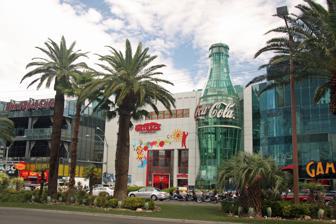
Building: Showcase Mall
Country: United States of America
Year built: 1996
Shopping mall in Nevada, U.S. Showcase Mall The mall's facade as seen in 2009 Location Paradise, Nevada , U.S. Coordinates 36°06′12″N 115°10′20″W / 36.10342°N 115.17236°W / 36.10342; -115.17236 Address 3785 South Las Vegas Boulevard Opening date December 15, 1996 ; 28 years ago ( December 15, 1996 ) No. of floors 4 Showcase Mall is a shopping center on the Las Vegas Strip in Paradise, Nevada . It is known for its landmark facade, featuring a 100-foot (30 m) tall Coca-Cola bottle and a colossal bag of M&M's . History The facade of the mall's third phase in 2010, shortly after it opened. After the 1989 announcement of plans for the MGM Grand hotel and casino, attorney Bob Unger recognized the investment potential of an adjacent property where he was handling an eviction case. Unger approached his friend, banker Barry Fieldman, for financing, and the two partnered to form Makena Development Corp. in 1992. Makena purchased Island Plaza, a small shopping center on the site that would become the southern part of Showcase Mall. They then beat out MGM in an effort to purchase two gas stations to the north of Island Plaza. Forest City Enterprises , a national real estate developer with interests in Las Vegas including the Galleria at Sunset mall, signed on to provide additional funding and expertise to the project, taking a 20% ownership stake. The first business at the mall, the Official All Star Cafe , opened on December 15, 1996. An eight-screen United Artists Theater opened in March 1997. Island Plaza was demolished in 1999 to make way for the second phase of Showcase Mall, with 43,000 square feet (4,000 m 2 ) of retail space and a $33-million budget. The second phase, south of the original building, opened in 2000, featuring a gift shop with an interior designed to resemble the Grand Canyon . North of the original portion of the mall, a parcel occupied by a Denny's restaurant was earmarked for a third phase of construction. In 2003, Westgate Resorts announced a $180-million plan to build a 54-story tower with over 700 timeshare units on the Denny's site. Facing strong opposition from MGM Grand and concerns from county officials about the size of the project, the plan was scaled back to 42 stories, but was ultimately rejected by the Clark County Commission . In 2005, the developers sold the first phase of the mall for $142 million, to a partnership of San Francisco-based City Center Retail and New York investment firm Angelo Gordon & Co. The buyers also spent $30 million to acquire a leasehold interest in the Denny's site. The mall's third phase was built in 2009 with 97,400 square feet of space, anchored by a Hard Rock Cafe and a Ross Dress For Less store. The City Center / Angelo Gordon partnership sold this portion of the mall in 2011 to Unilev Capital Corp., a California real estate investment company, for $93.5 million. In July 2014, City Center and Angelo Gordon sold the original center section of the mall for $145 million to a partnership between the Nakash family (founders of Jordache ) and investor Eli Gindi. The Nakashes and Gindi, along with home-curtains manufacturer Elyahu Cohen, then purchased the third, northern section of the mall from Unilev Capital for $139.5 million in January 2015. The Nakashes and Gindi consolidated their control of the mall in December 2015, buying the southern portion from Fieldman for $82.9 million. A planned expansion of the mall was approved in September 2017. Earlier in the year, the Nakashes and Gindi had paid $59.5 million to purchase a building to the north of the mall, which had previously housed the Smith & Wollensky steakhouse. Plans called for the building to be demolished and replaced with a new four-story, 145,000-square-foot (13,500 m 2 ) building. It would be anchored by Target and Burlington department stores. Both stores opened in 2020 in the new building. Notable tenants Interior of the Grand Canyon Experience gift shop Adidas Performance Center — A three-story store selling sports apparel. Opened in 2004. Aerie — A two-story lingerie store, opened in 2018. BrewDog — A 30,000 sq ft (2,800 m 2 ) rooftop brewpub , the largest location in the international chain. Opened in 2022 in the mall's fourth phase, at a cost of $17 million. Burlington — A 50,000 sq ft (4,600 m 2 ) discount department store. Opened in 2020 in the mall's fourth phase. Coca-Cola Store — A two-story gift shop. Opened in 1997 as the World of Coca-Cola , a four-story facility, with the upper two floors containing a museum showcasing the history of Coca-Cola. The museum portion closed in 2000. FlyOver — A flying theater motion simulator attraction, located in the former movie theater space at the base of the mall's parking garage. Opened in 2021. Food court — Opened in 2003 with nine fast-food outlets. Hard Rock Cafe — A three-story facility including a restaurant, live music venue, and gift shop. Opened in 2009. Lids — A two-story, 12,000 sq ft (1,100 m 2 ) flagship store , the largest location for the sports apparel chain, opened in 2022. M&M's World — A four-story store selling M&M's candy and merchandise. Opened in 1997. Olive Garden — Italian restaurant, opened in 2021 on the third floor of the mall's fourth phase. Raising Cane's — A two-story flagship location of the fast-food chicken finger chain, opened in 2022. T-Mobile — A two-story flagship store for the mobile phone provider. Opened in 2018. Target — A 20,000 sq ft (1,900 m 2 ) "small-format" location of the discount retail store chain. Opened in 2020 in the mall's fourth phase. Former tenants American Eagle — A two-story flagship store for the apparel retailer, opened in 2018. Arcadia Earth — A 17,000-square-foot (1,600 m 2 ) immersive art installation with an environmental theme, opened in 2022. Designer Shoe Warehouse — A flagship store for the shoe retailer, in the mall's basement. Opened in 2018. GameWorks — A video arcade and restaurant. Opened in 1997 in a basement space now occupied by Marshalls . Closed in 2012. Grand Canyon Experience — A two-story gift shop built to resemble the Grand Canyon . Opened in 2000 as part of the mall's second phase. Closed in 2017. Official All Star Cafe — A three-story theme restaurant featuring sports memorabilia. Opened in 1996. Closed in 2000. Tickets2Nite — A discount ticket broker located in the mall's atrium. Opened in 2002 as the first discount ticket outlet in Las Vegas, inspired by New York's TKTS booth. Moved out by 2008. United Artists Theaters — An eight-screen movie theater, located at the base of the mall's parking garage. Opened in 1997. Closed in 2018. References